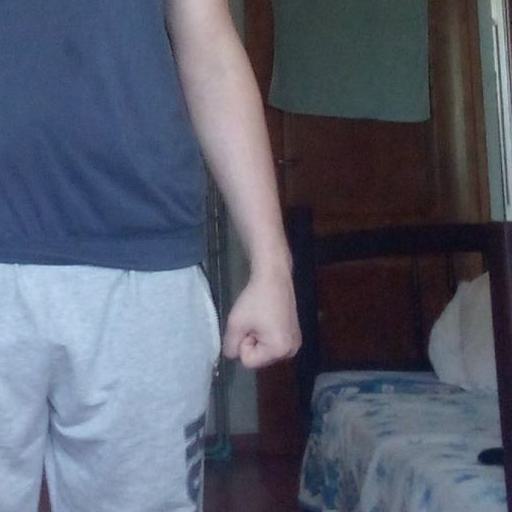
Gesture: no_gesture